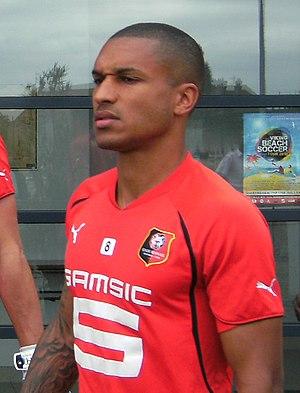
Sylvain Marveaux avant un match amical entre le Stade rennais FC et le Stade Malherbe de Caen à Ouistreham